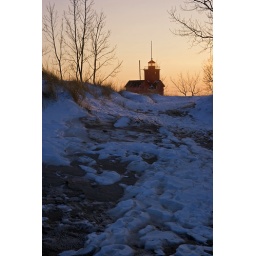
Snow mixed with sand as the lighthouse is seen above the dune.